Christie Pits

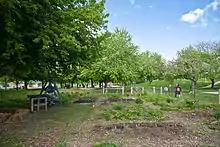
The community garden in Christie Pits

In August 2007 a Friends of Christie Pits Park group was formed. It is currently active in organizing events and advocating on behalf of the Park.